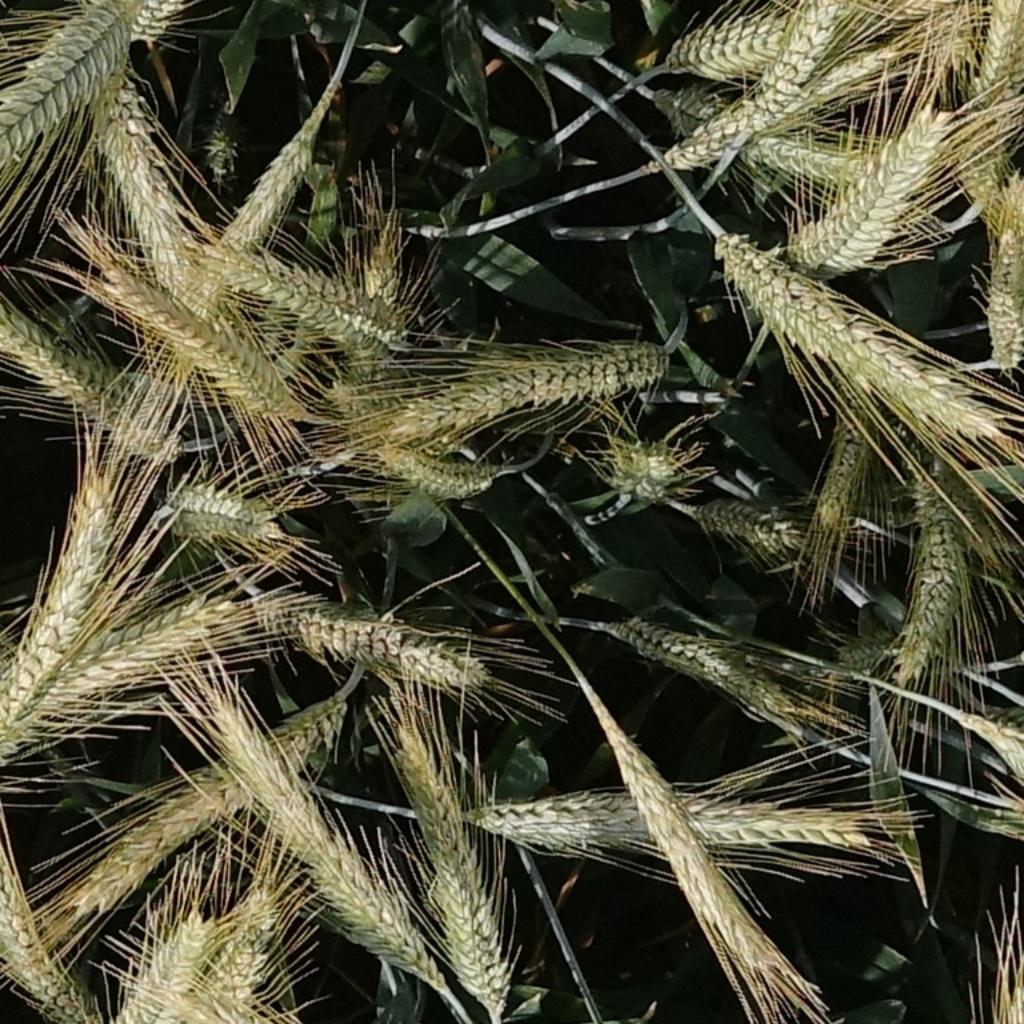
Country: France
Location: VLB
Wheat development stage: Filling